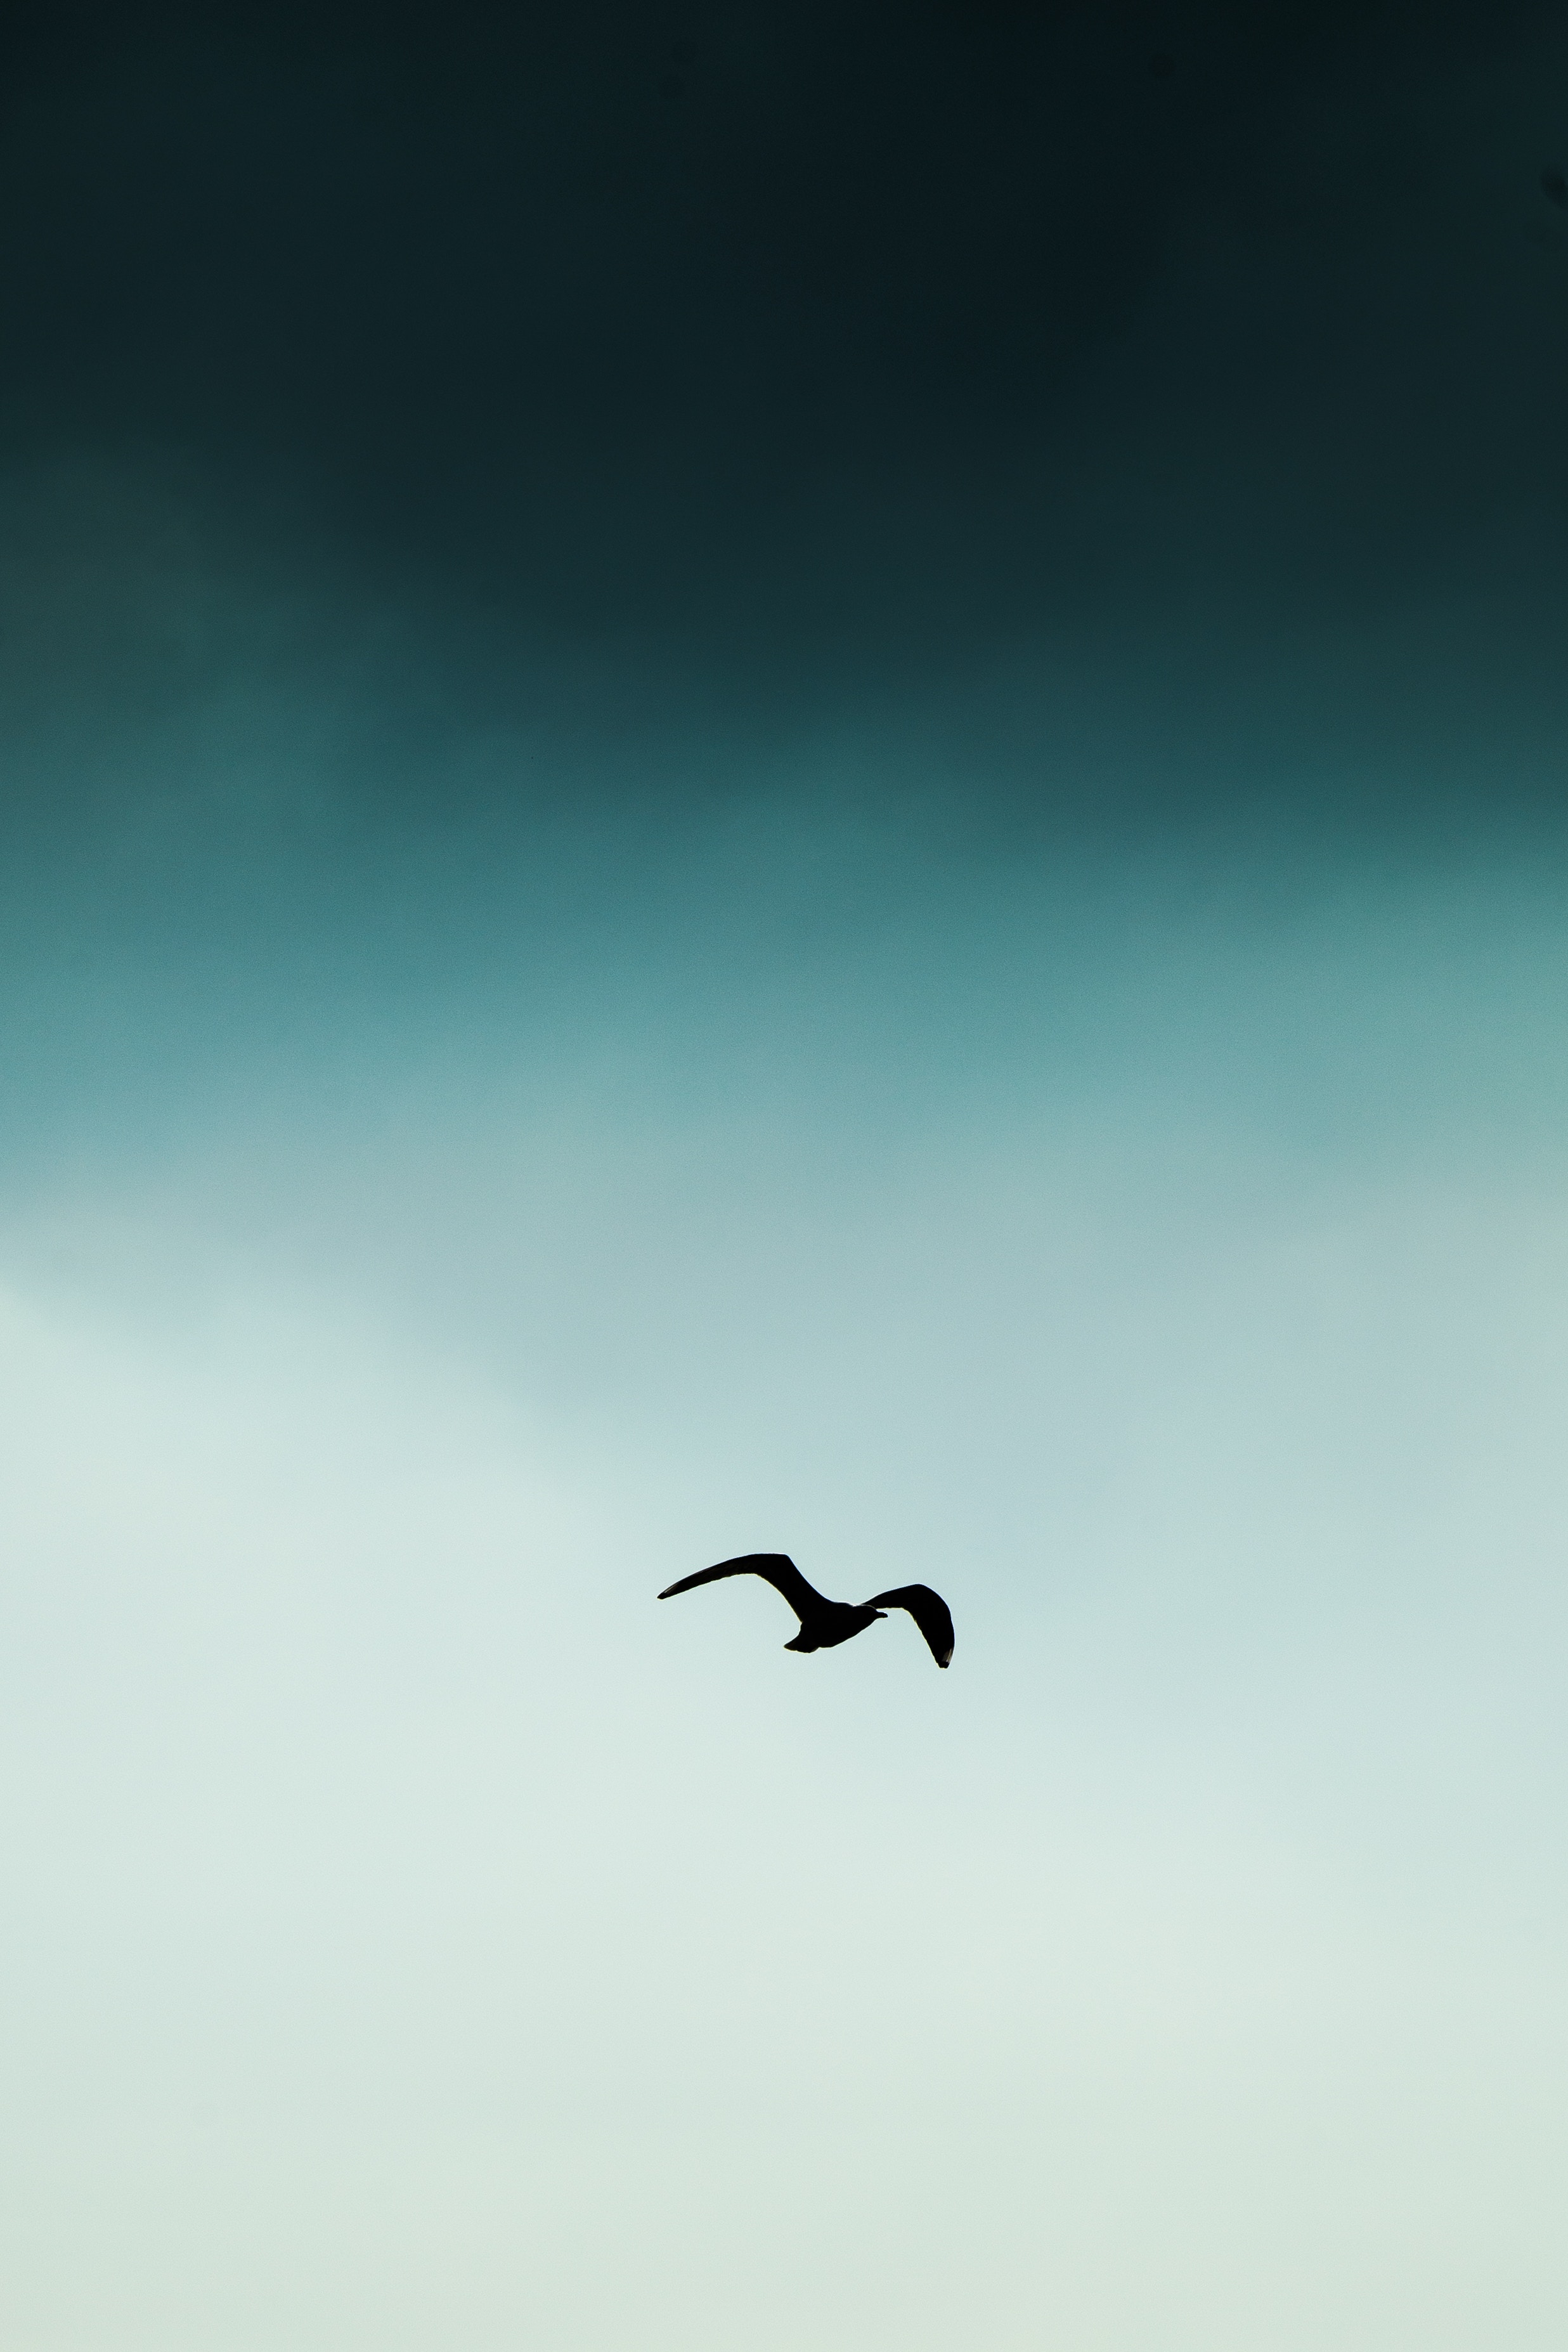
bird, wing, cloud, sky, atmosphere, seabird, daytime, beak, flight, calm, bird migration, meteorological phenomenon, atmosphere of earth, computer wallpaper